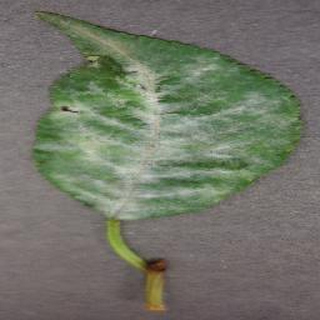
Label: cherry_powdery_mildew